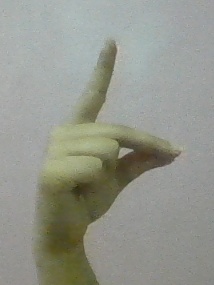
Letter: ta